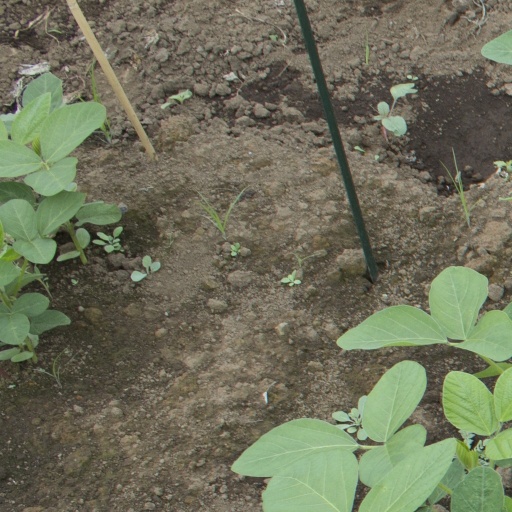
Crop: soybean